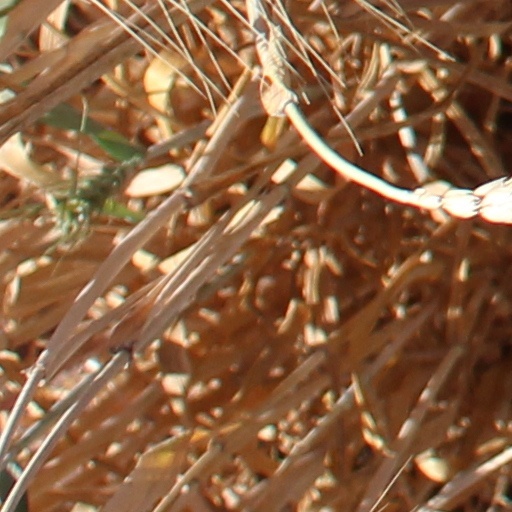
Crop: wheat